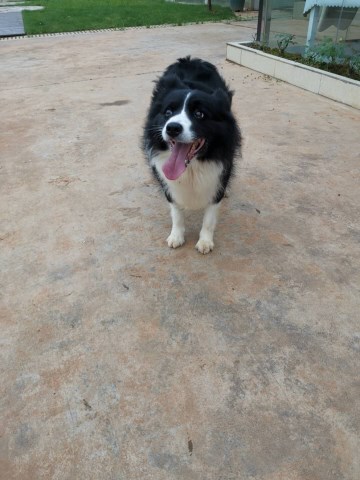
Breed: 2594-n000109-Border_collie